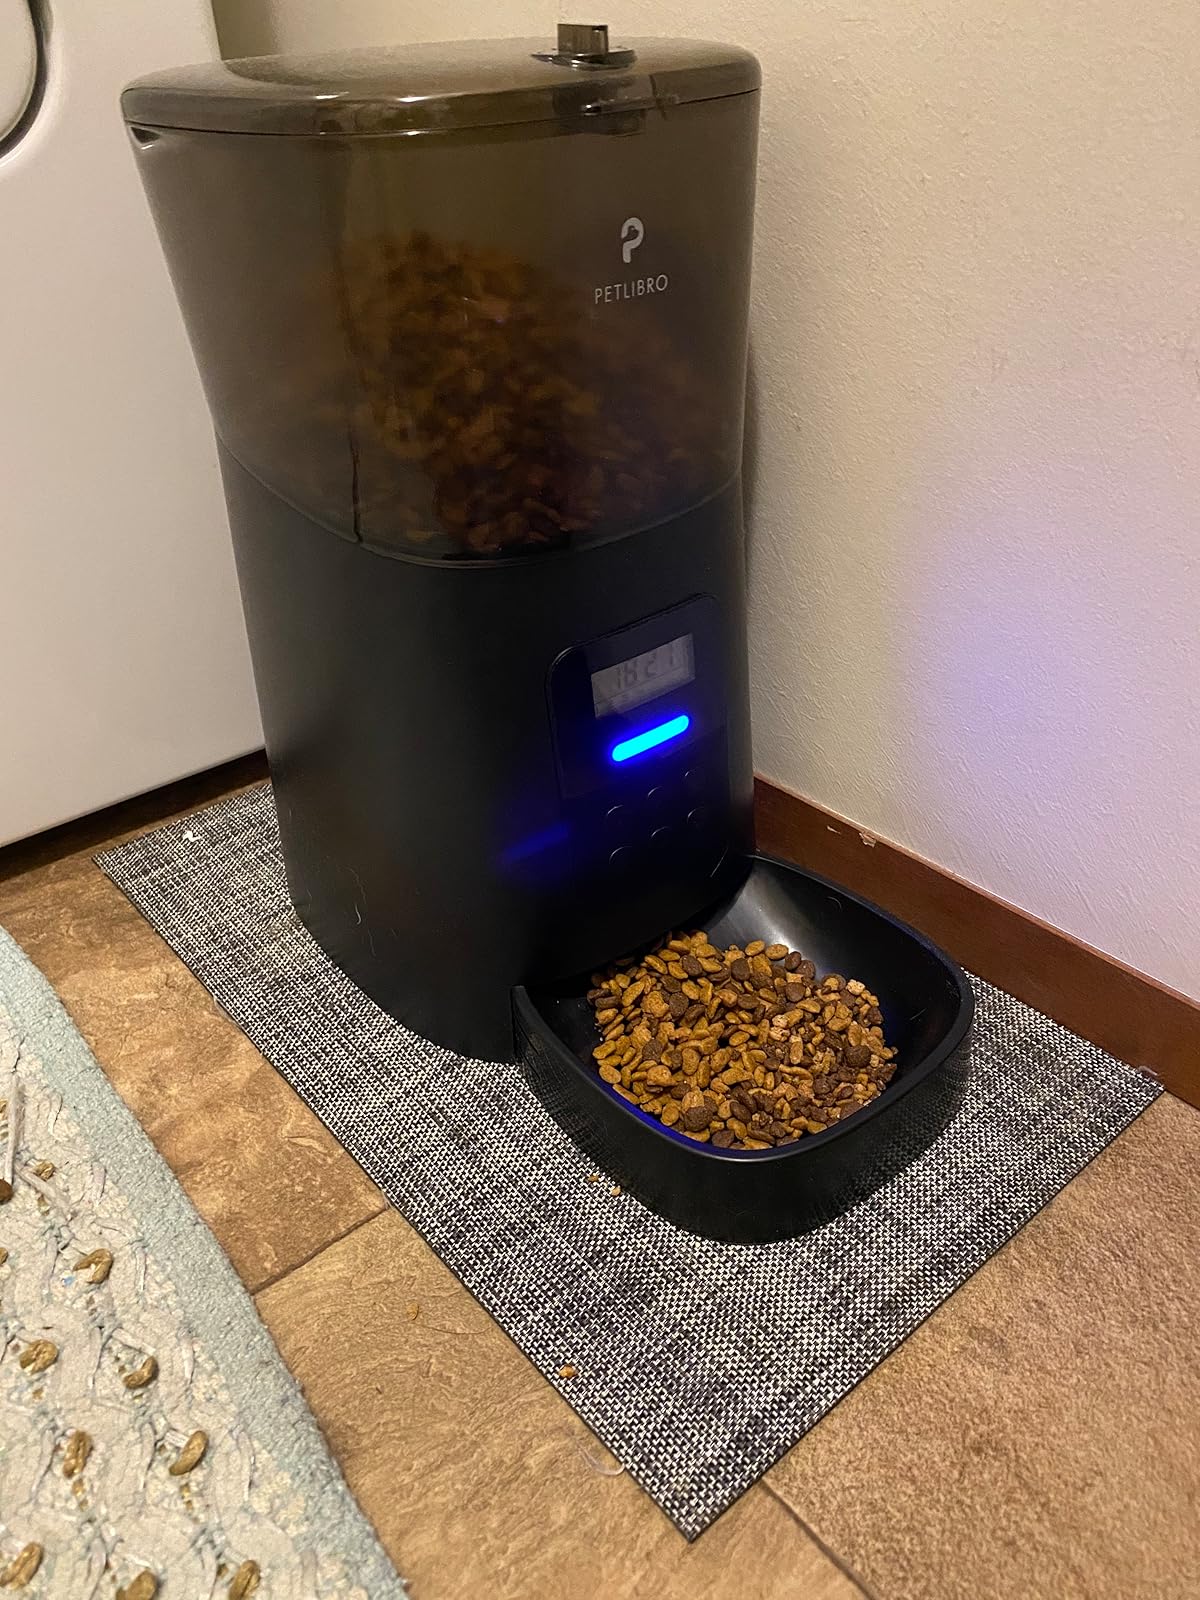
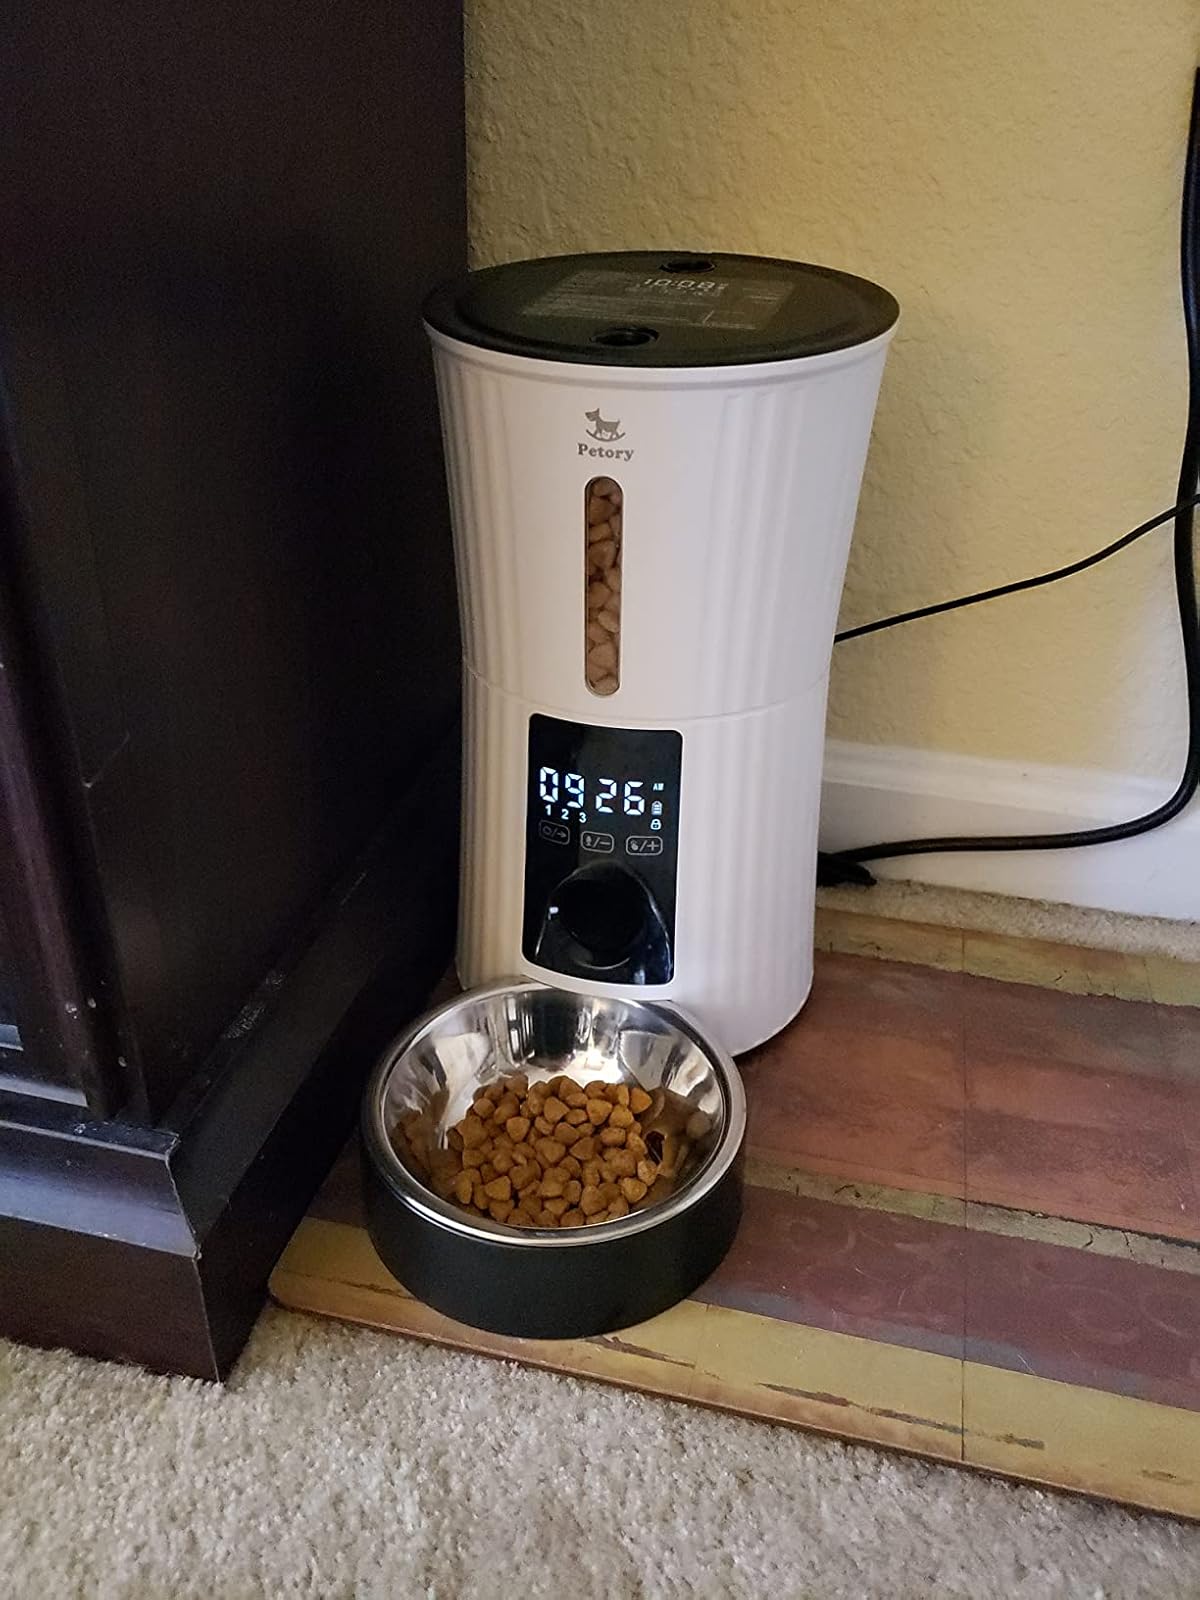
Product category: items_feeder
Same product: no